Eiganes

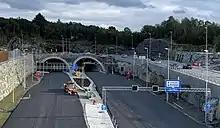
Eiganestunnelen under construction September 2019

Eiganes is a neighborhood ("delområde") in the city of Stavanger which lies in the southwestern part of the large municipality of Stavanger in Rogaland county, Norway. It is located in the borough of Eiganes og Våland. The neighborhood has a population of 3,853, distributed over an area of between the Eiganes graveyard and the Vågen bay.